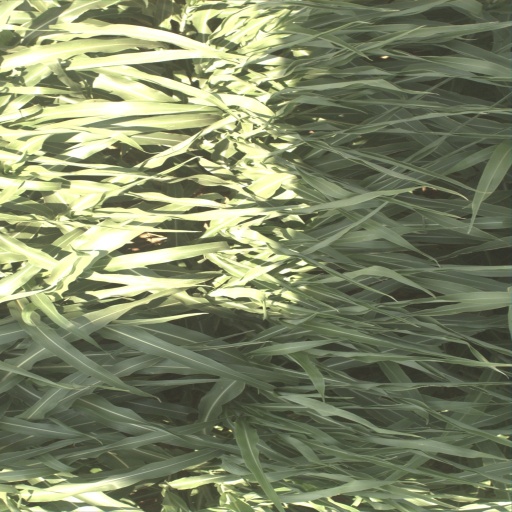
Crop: sorghum